Alfred Lampe

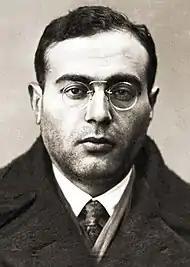

Alfred Lampe (14 May 1900 – 10 December 1943) was a Polish communist politician and journalist.